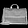
Label: Bag